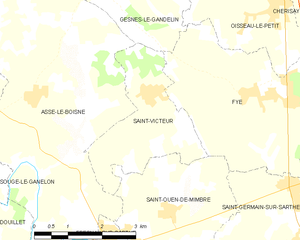
Carte des communes françaises
Saint-Victeur est une commune française, située dans le département de la Sarthe en région Pays de la Loire, peuplée de 456 habitants.